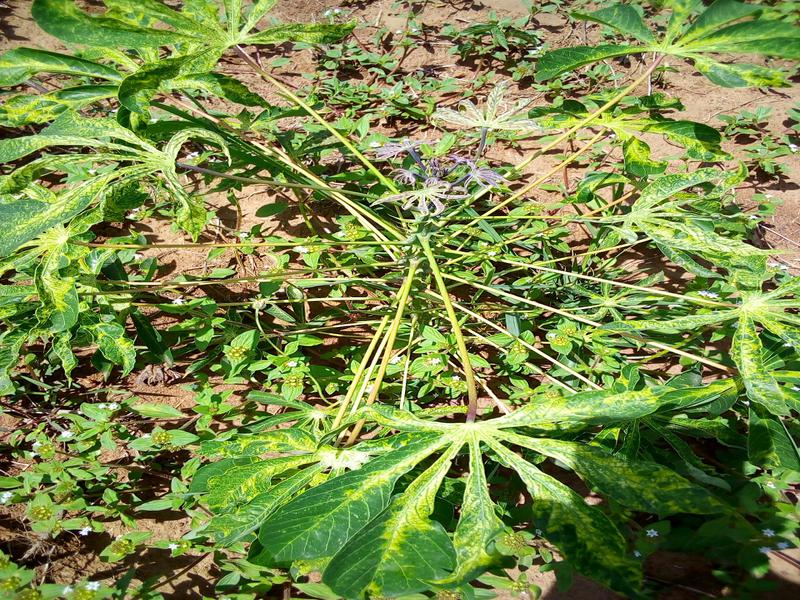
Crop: cassava
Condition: mosaic_disease